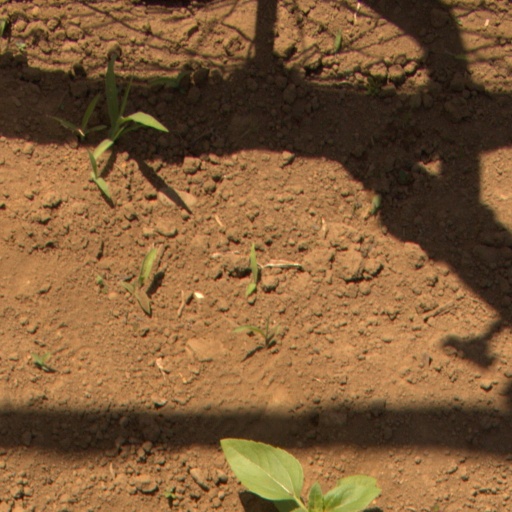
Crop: Jerusalem artichoke